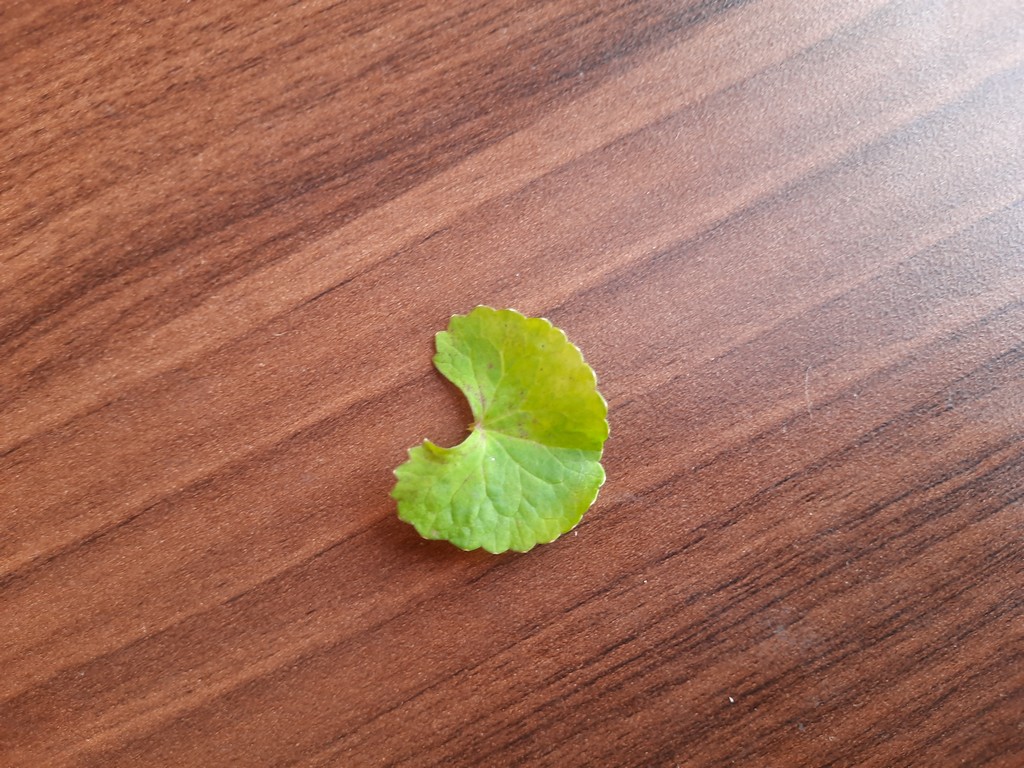
Label: Unhealthy